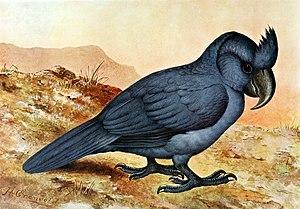
Le mascarin de Maurice est un psittacidé aujourd'hui disparu autrefois endémique à l'île Maurice.